Dominion of India

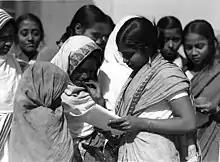
Literacy day in India, 1947

The two main concerns of the new Indian government in 1947 were the economic foundations of the country and the poverty of a large segment of its population. Although the British Raj had also been concerned about poverty, its basic justification and the scale of the problem meant that it expended resources on poverty alleviation only when the distress seemed to be threatening civic order. The new government apprehended clearly that a low level of income and therefore also of demand and prospective investment considerably slowed down development in all areas of the economy, including agriculture, industry, and the service sector.